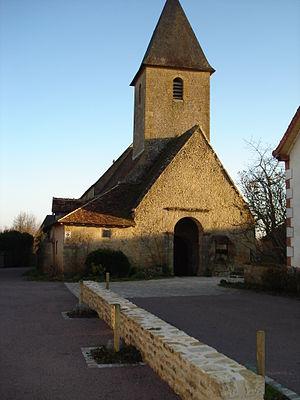
Lourouer-Saint-Laurent (36)
Lourouer-Saint-Laurent est une commune française située dans le département de l'Indre, en région Centre-Val de Loire.
La liste des édifices religieux de l'Indre, est une liste des lieux de cultes, situées dans le département de l'Indre, en région Centre-Val de Loire.